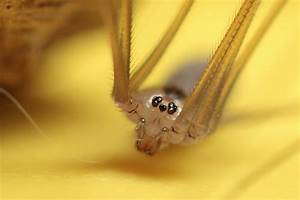
Label: ragno